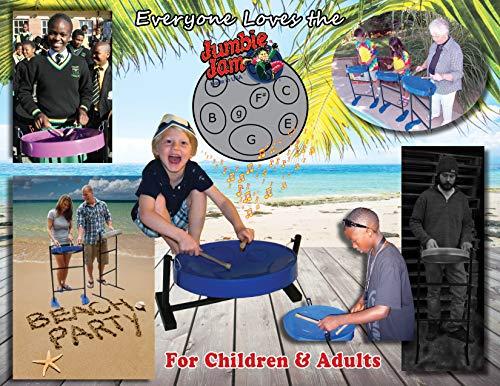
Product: Panyard Steel Drum, W1070)
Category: Toys & Games | Learning & Education | Musical Instruments | Drums & Percussion
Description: Made in USA by Panyard, World leaders in Steel drums and accessories.
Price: $199.95